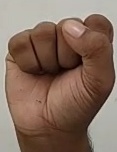
ASL sign: S